Boris Rösner

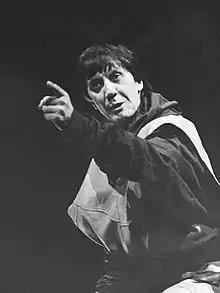

Boris Rösner (25 January 1951 – 31 May 2006) was a Czech actor. He starred in the film "Poslední propadne peklu" under director Ludvík Ráža in 1982.